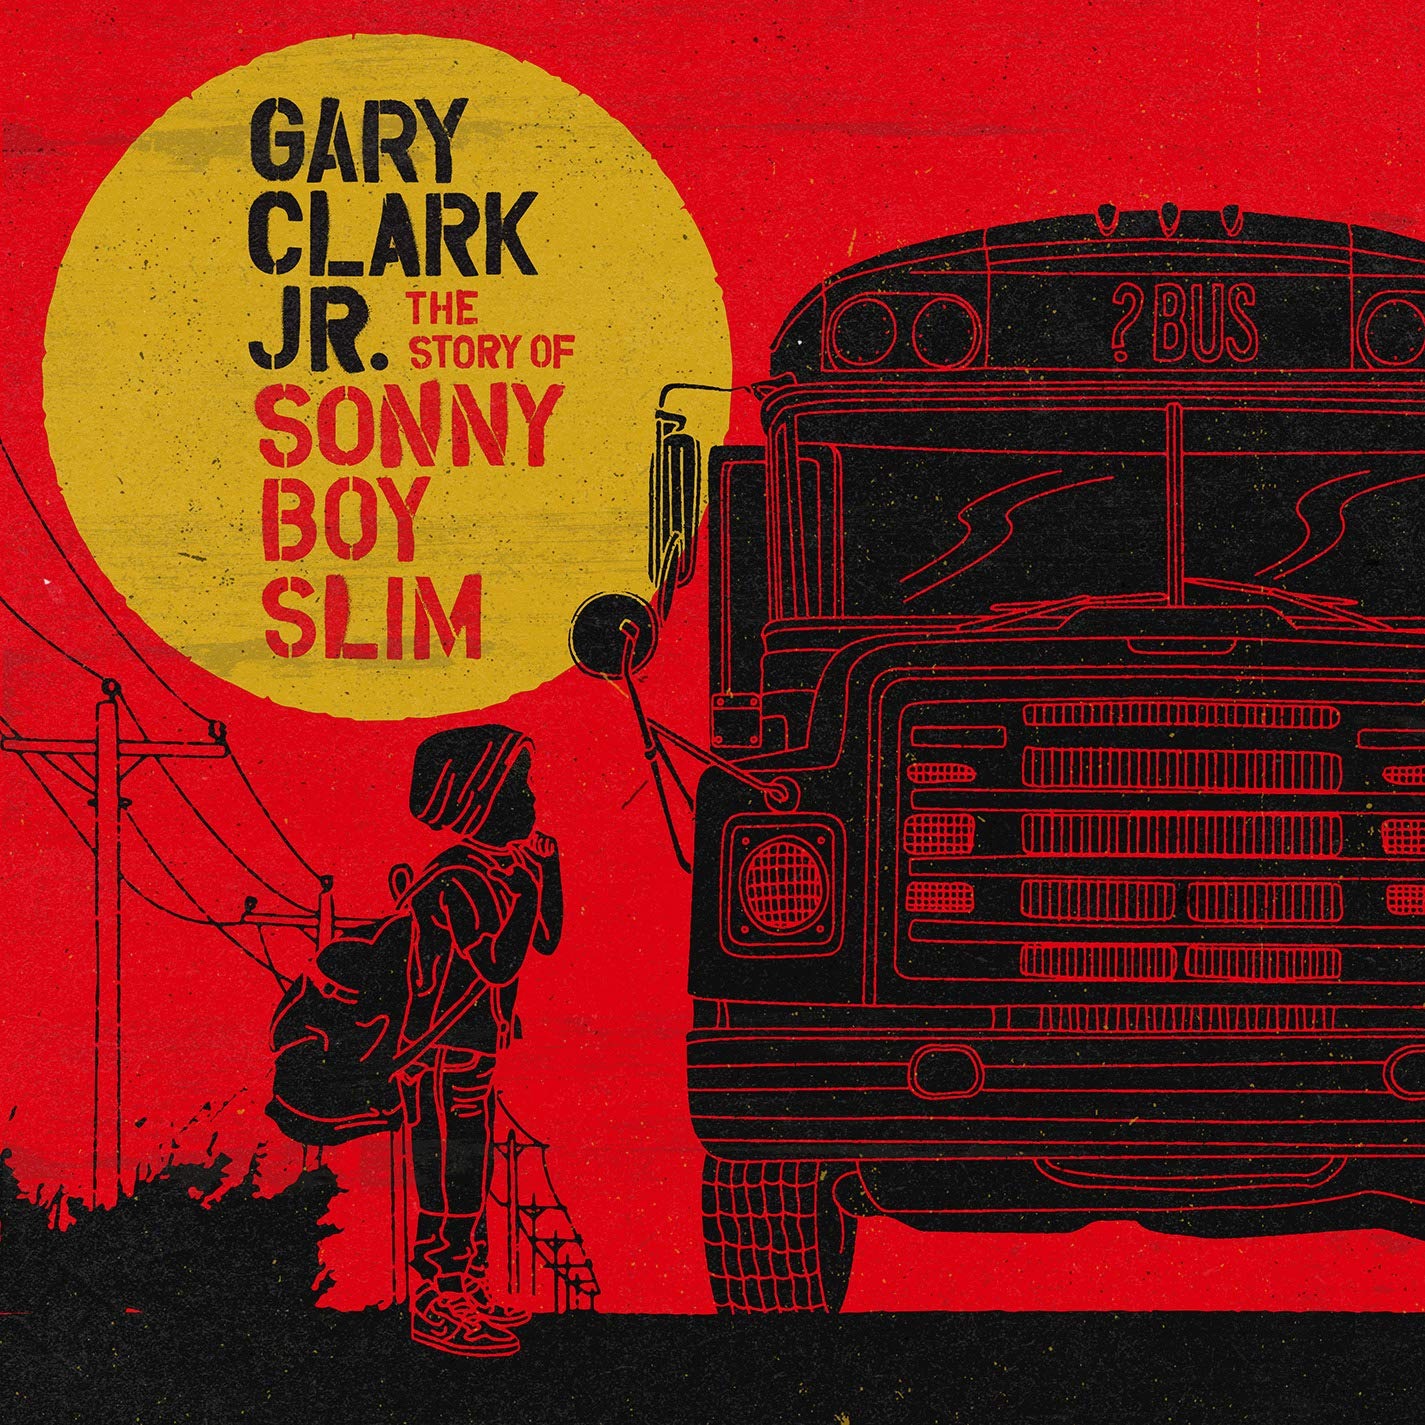
Item Name: The Story of Sonny Boy Slim
Bullet Point: CLARK JR GARY THE STORY OF SONNY BOY SLIM
Value: 1.0
Unit: Count

Price: 14.84